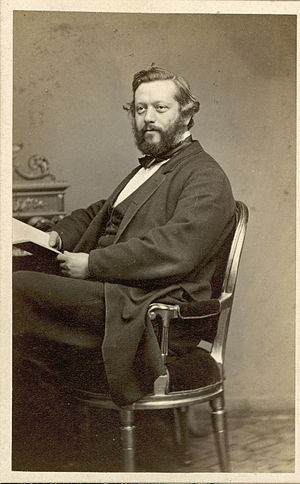
Israel B. Melchior
Israel Berendt Melchior var en dansk ingeniør, fabrikant og amatørfotograf og desuden bror til Moritz G. Melchior og Moses Melchior.